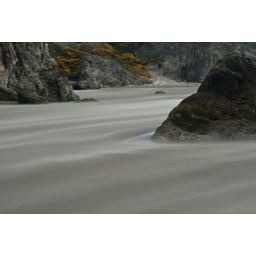
... and the light layer of dry sand levitated over the damp beach beneath.